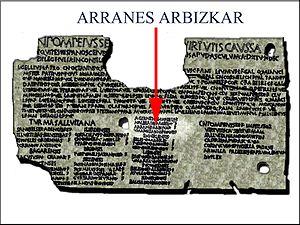
Le nom basque Arranez Arbizkar signifie en basque «Aigle de la Colline de Pierre» gravé dans le bronze d'Ascoli. C'est le nom d'un cavaliers vascon de la légion romaine approximativement 90 avant J.C. qui obtient la citoyenneté romaine tout comme 9 autres cavaliers de la localité vascone de Segia